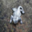
Label: frog